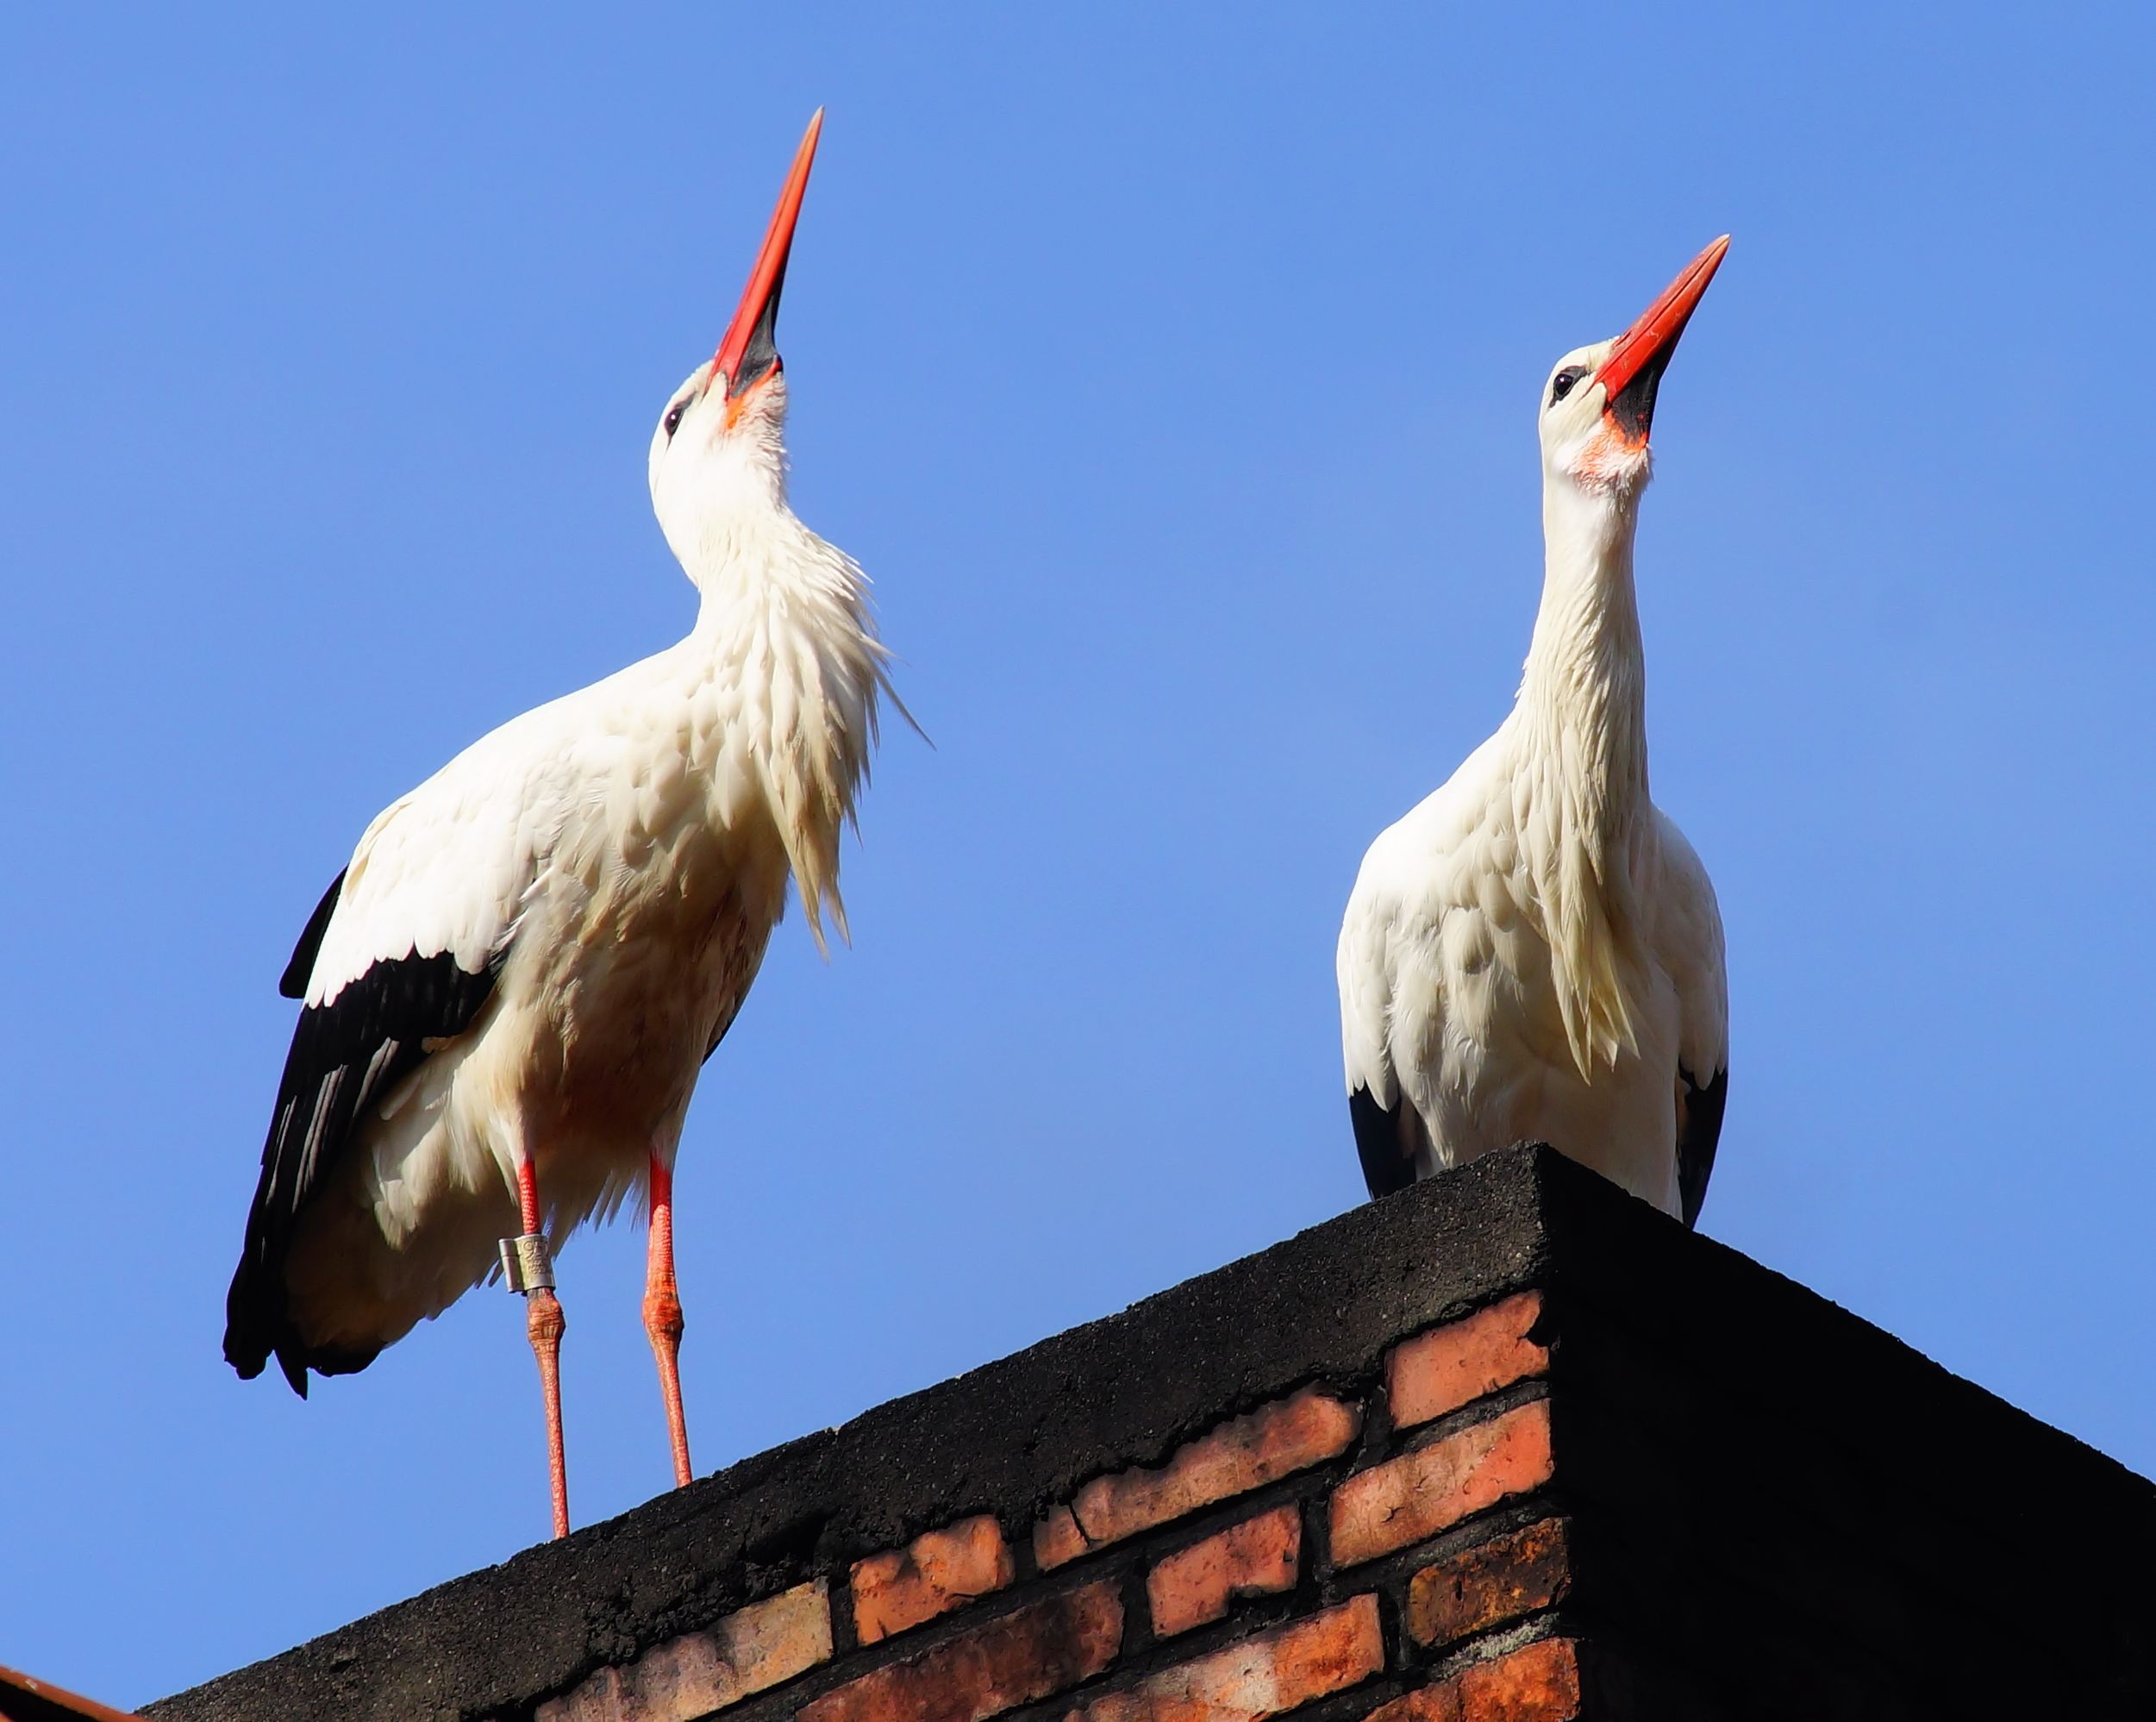
nature, bird, sky, beak, peaceful, fauna, stork, plumage, birds, animals, beautiful, bill, rattle, white stork, storks, animal picture, ciconiiformes